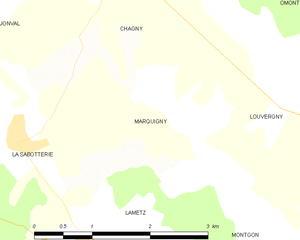
Carte des communes françaises: Marquigny